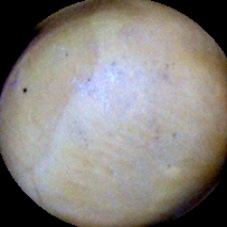
Label: Intact